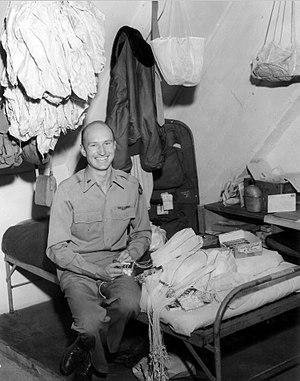
Le blocus de Berlin est l'un des épisodes majeurs de la guerre froide en Europe durant lequel les Soviétiques bloquent les accès terrestres vers Berlin des trois puissances occidentales qui en retour organisent un grand pont aérien pour ravitailler leurs garnisons et les populations civiles berlinoises.
Le colonel Gail S. Halvorsen, né le 10 octobre 1920 à Salt Lake City, Utah, est un officier de carrière dans l'aviation des États-Unis où il est devenu renommé sous les pseudonymes de « chocolat volant », de « bombardier aux bonbons » ou de « Onkel Wackelflügel » à la suite des parachutages de bonbons qu'il fit dans Berlin-Ouest lors du blocus de Berlin en 1948–1949.
Le Rosinenbomber est le surnom commun des bombardiers ayant ravitaillé la partie occidentale de la ville lors du blocus de Berlin. Ces avions ont permis aux forces alliées de ravitailler Berlin-Ouest en provisions ou autres ressources vitales.